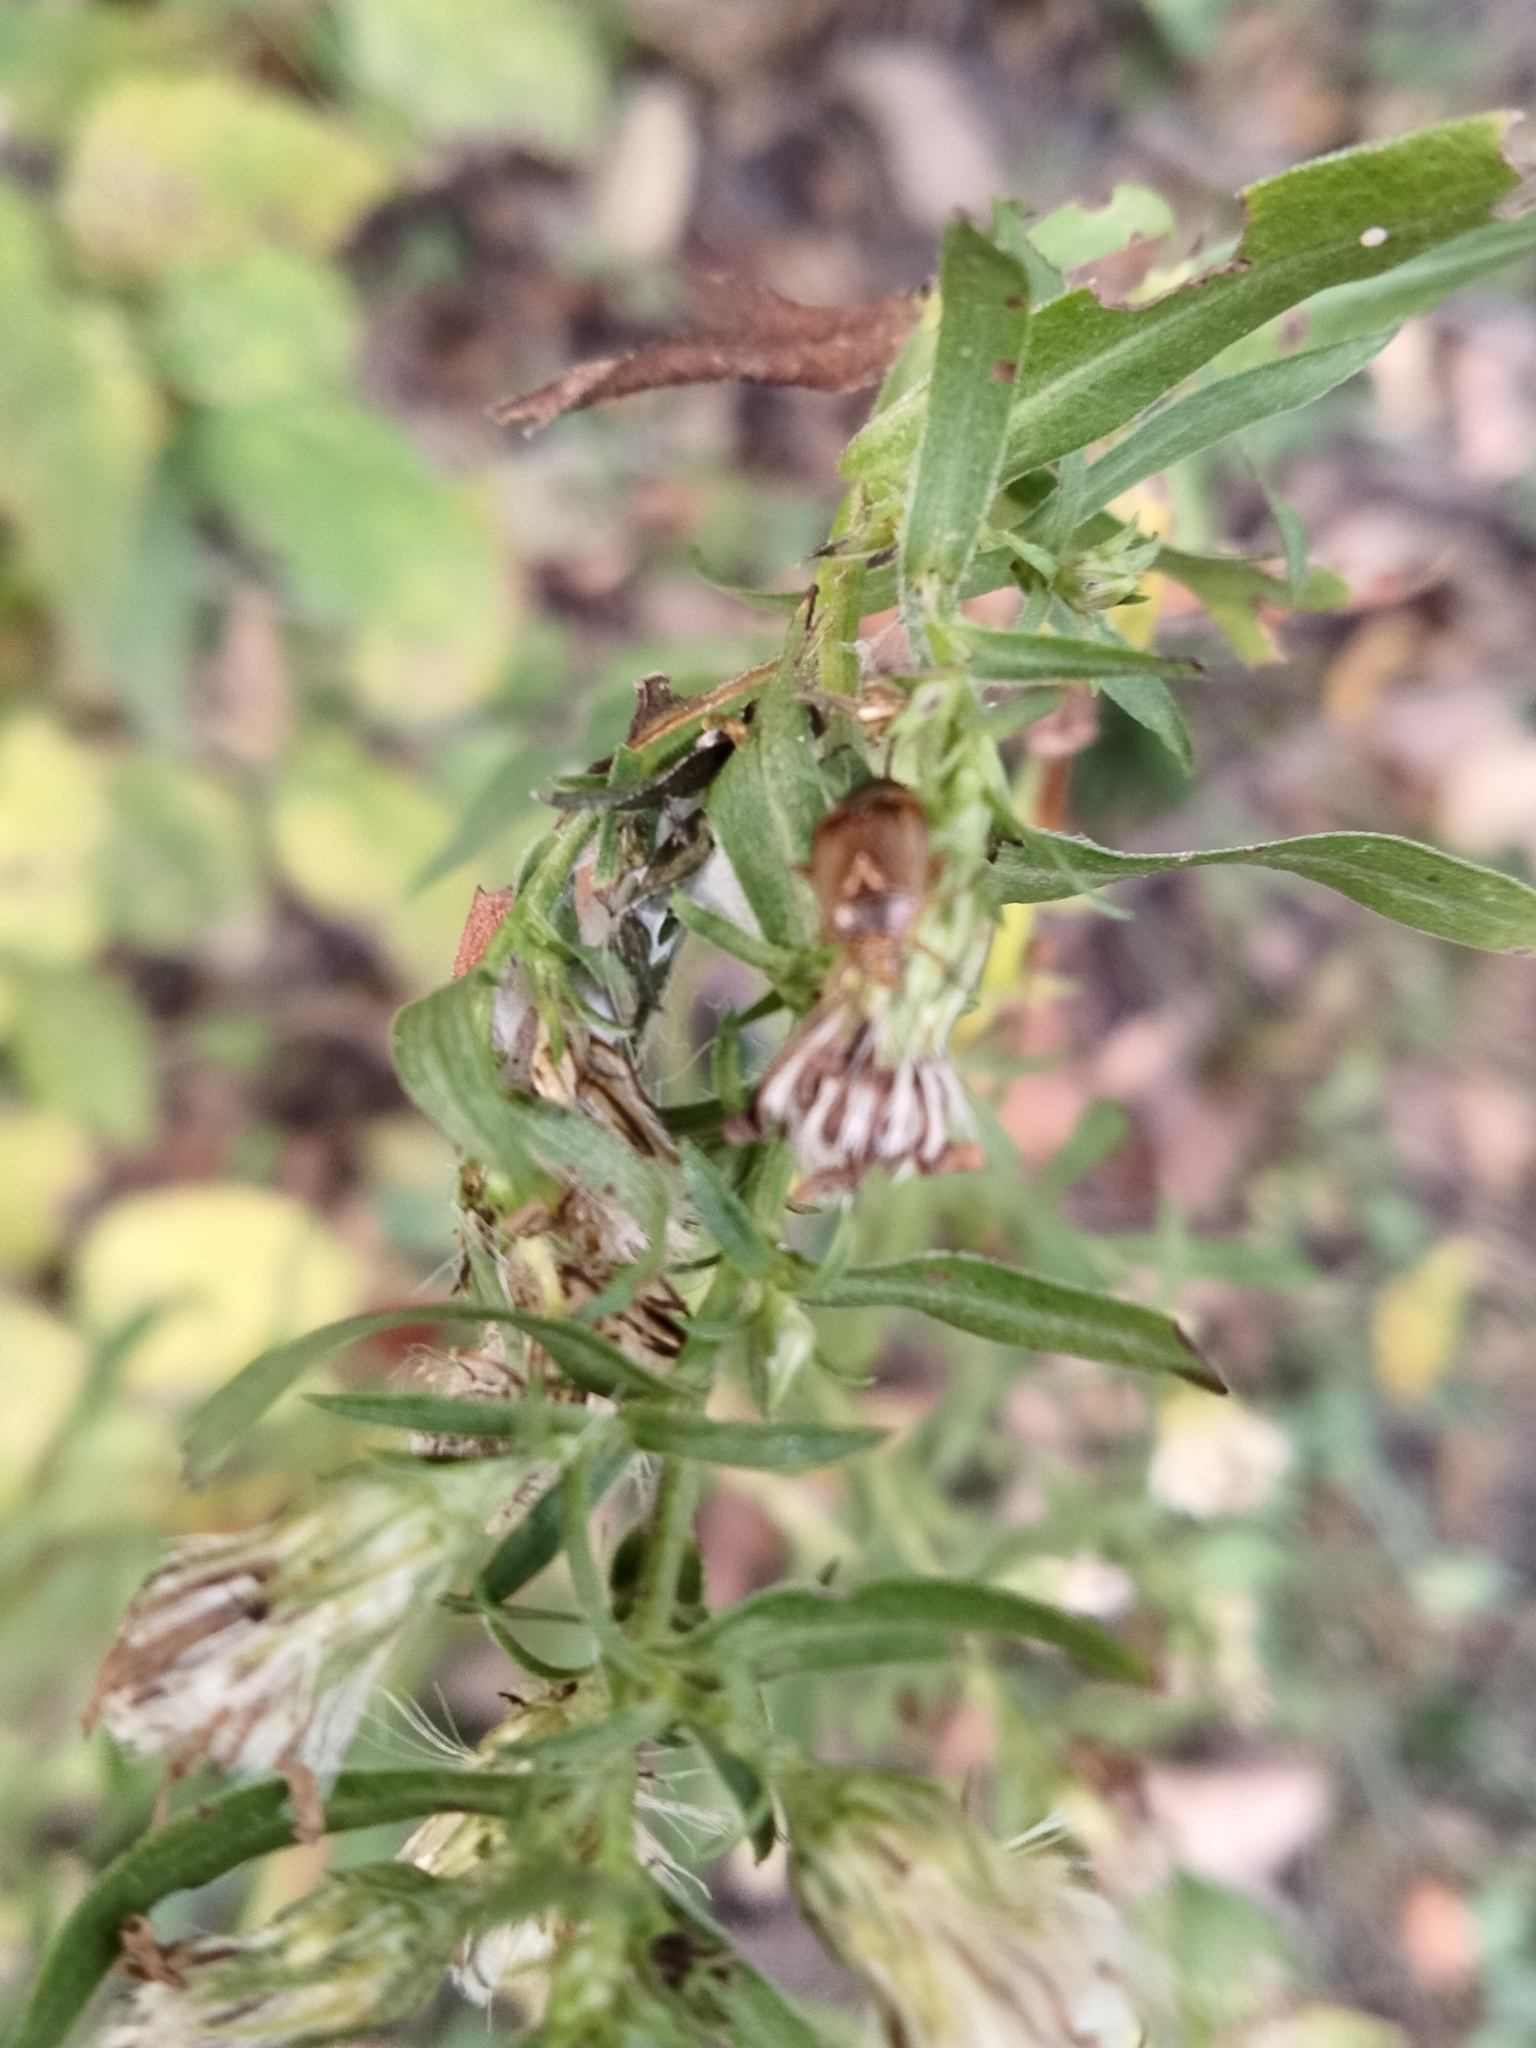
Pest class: lygus_bug